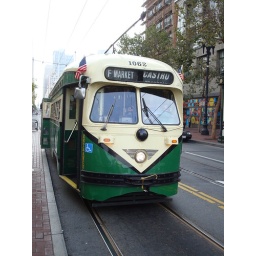
Historic street car of the F line in San Francisco